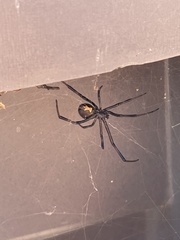
Species: Lactrodectus_hesperus